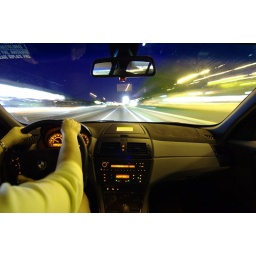
At night in a loaner car I took advantage of the roomy rear seat and. brought my tripod.